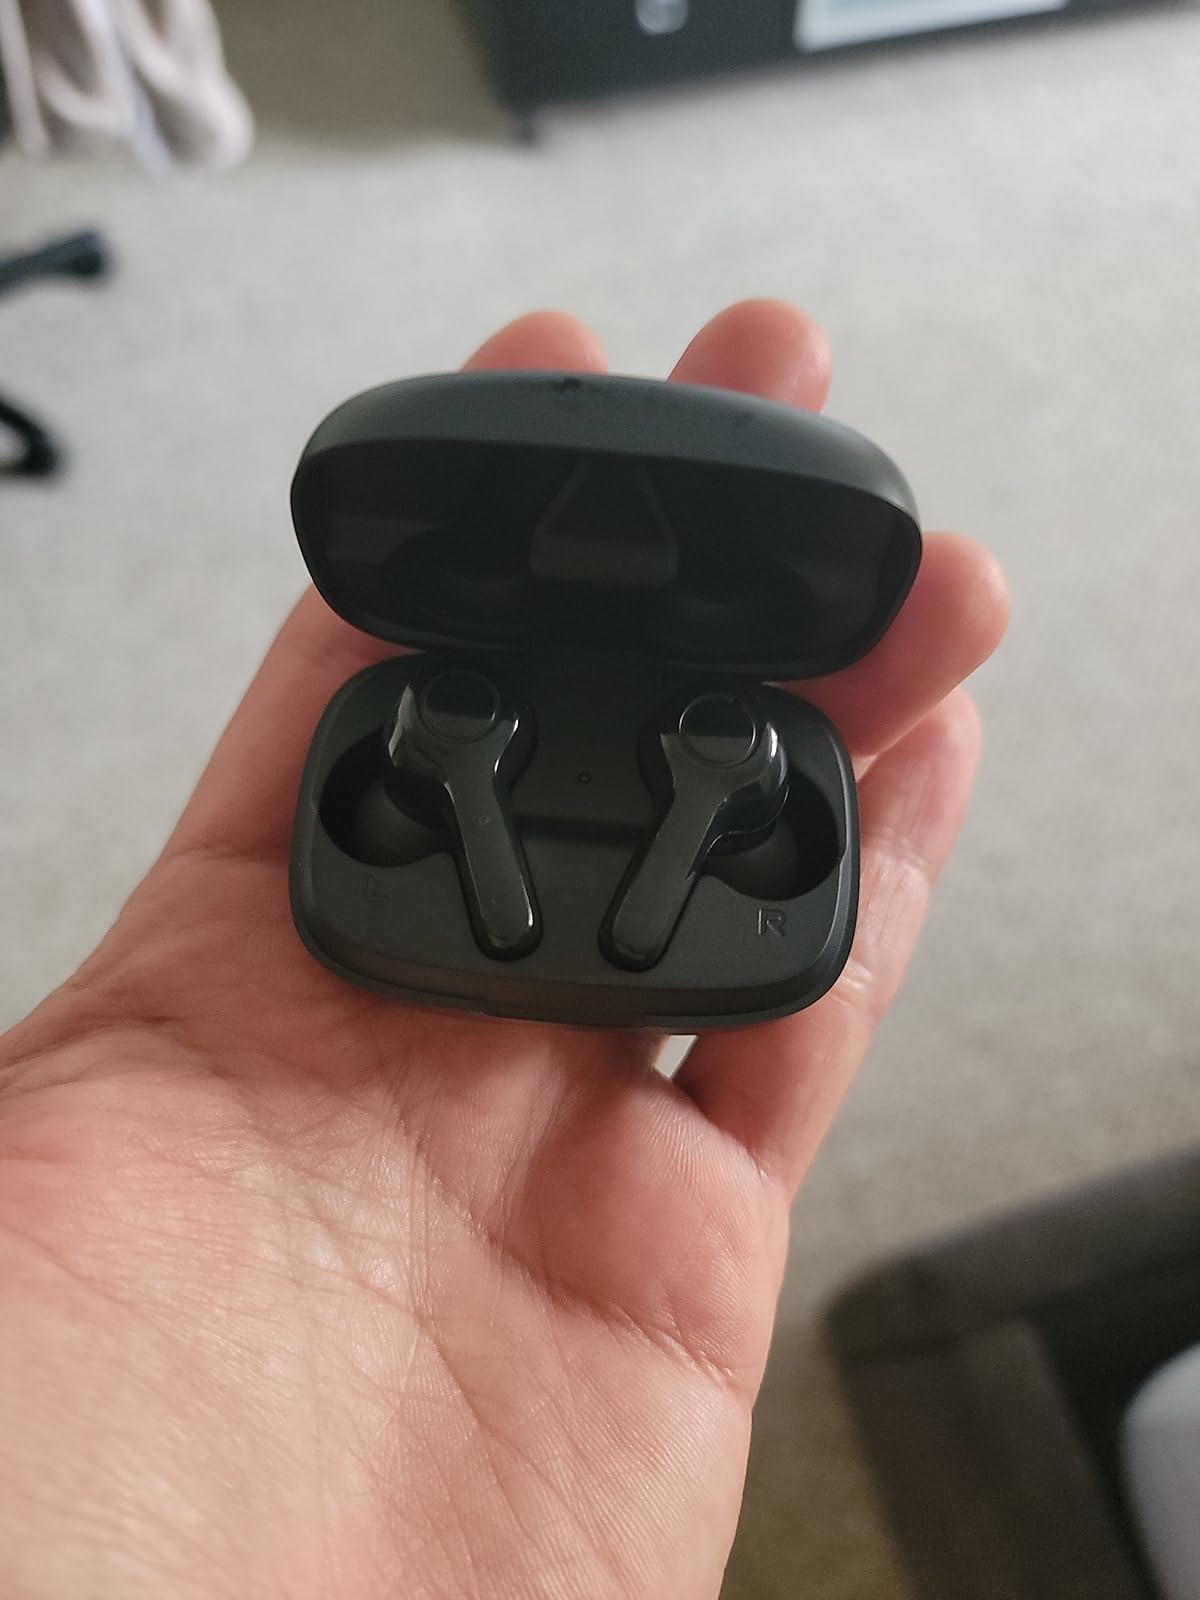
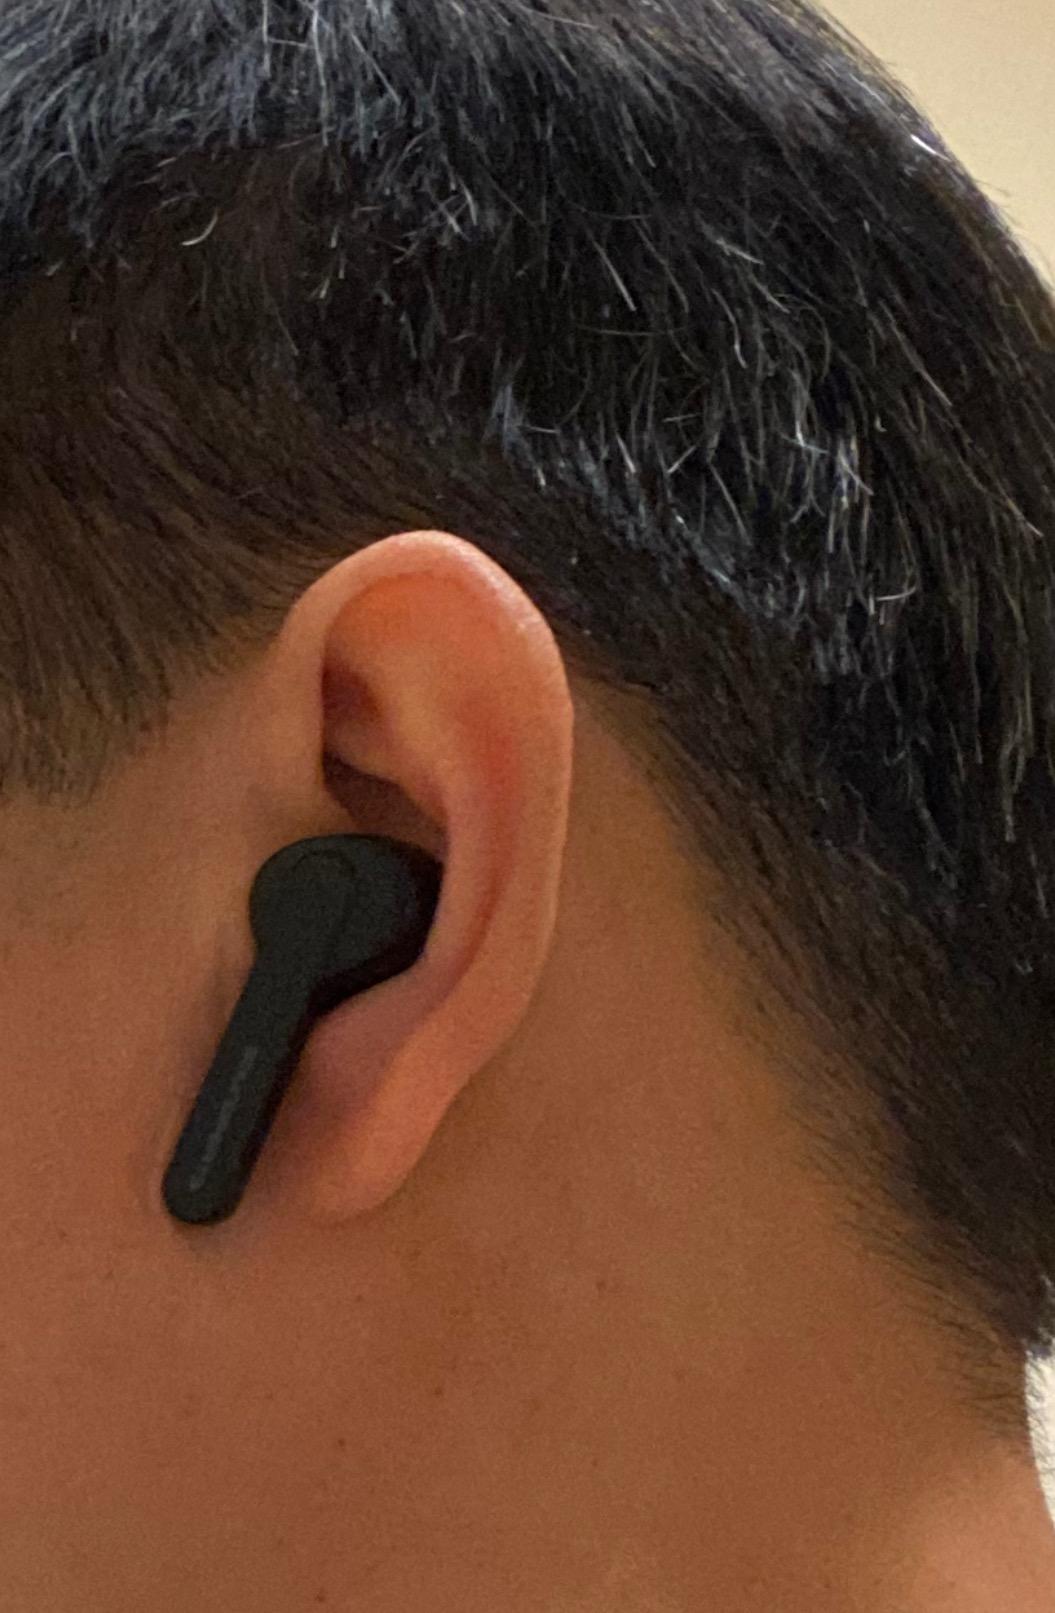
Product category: earbuds
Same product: no